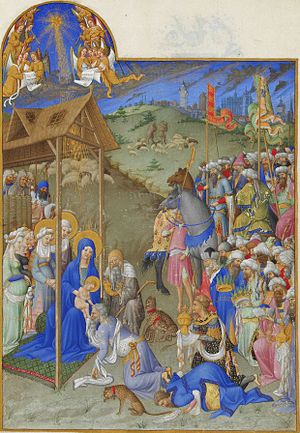
Julestjernen (betlehemsstjernen)
Julestjernen ses i øverste venstre hjørne af denne illustration af de vise mænds besøg hos Jesusbarnet. Fra et middelalderligt manuskript, ca. 1412-1416
Julestjernen eller betlehemsstjernen er ofte anvendte betegnelser for den stjerne, der ifølge fortællingen om de vise mænd i Matt 2,1-12 ledte disse til Jesusbarnet i Betlehem.